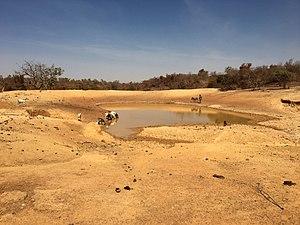
Bouli de Rambo-Watinooma
Rambo-Watinooma est un village situé dans le département de Kongoussi de la province du Bam dans la région du Centre-Nord au Burkina Faso.